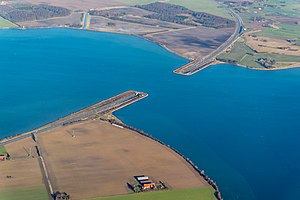
Guldborgsundtunnelen
Guldborgsundtunnelen set fra luften
Guldborgsundtunnelen er en firesporet sænketunnel, med en længde på 460 meter, under Guldborg Sund til vejtrafik mellem Lolland og Falster. Tunnelen udgør en vigtig forbindelse på Sydmotorvejen og har siden åbningen d. 7. juni 1988 aflastet især Guldborgbroen beliggende få kilometer længere mod nord.